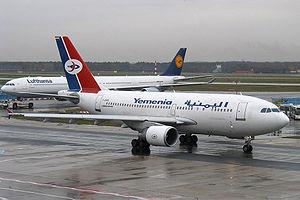
2007 aux Comores - 2008 aux Comores - 2009 aux Comores - 2010 aux Comores - 2011 aux Comores
Yemenia est la compagnie aérienne nationale du Yémen. Sa base est l'aéroport international El Rahaba de Sanaa, la capitale du Yémen. Elle est membre de la Arab Air Carriers Organization.
2007 en astronautique - 2008 en astronautique - 2009 en astronautique - 2010 en astronautique - 2011 en astronautique